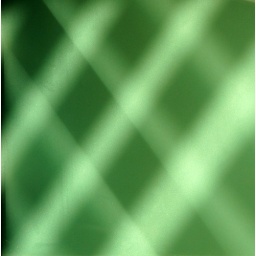
Relecton in an office building window.